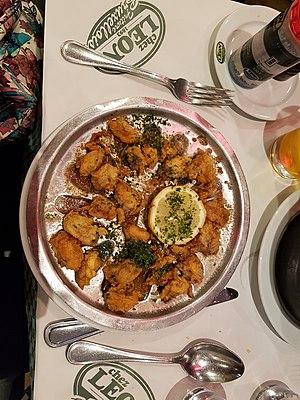
Léon de Bruxelles est une chaîne de restauration française qui compte 78 restaurants, succursales et franchises avec 1 500 collaborateurs en France. L’enseigne est spécialisée dans les moules et les frites fraîches.